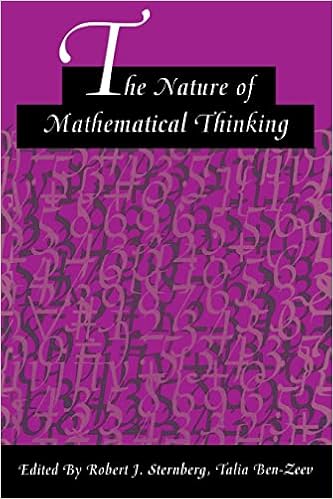
The Nature of Mathematical Thinking (Studies in Mathematical Thinking and Learning Series)
Category: Books
Review "Scholars and researcher [psychologists of every hue, psychometricians, sociologists, philosophers, educators, teachers, mathematicians, and policy makers] are likely to find something of interest in The Nature of Mathematical Thinking ....I will return to several of the book's chapters because they are like binoculars magnifying particular details that I would like to follow up in the future." ― Journal for Research in Mathematics Education "...as a whole [the chapters] offer a wealth of hypotheses and insights." ― The American Mathematical Monthly "The book successfully offers a fresh perspective for researchers and theorists and at the same time makes some of the more technical aspects of the research accessible to nonspecialists." ― Mathematics Teacher "...this book is valuable and makes a contribution to the cause of multidiciplinary investigations. This book will benefit the preparation of future scholars and teachers, too." ― Teaching Children Mathematics "The success of this volume lies in the collection of clearly written chapters by authors who could aptly be said to represent prominent examples of distinct traditions in research on mathematical thinking." ― Contemporary Psychology "...this volume represents a very useful bringing together of a broad range of approaches and will certainly be of great interest to all students and researchers concerned with mathematical thinking." ― British Journal of Mathematical & Statistical Psychology "With such an ambitious project, one expects a very rich book, addressed to a very wide audience. A very difficult task. The reader is rewarded. It does not mean she/he will find the answers to so well posed and straightforward questions, but will surely learn about the progress made by scholars, of different areas, to deal with these questions. The difficult task of preparing a book with such a large scope depends largely on a good organization and a well chosen team of experts. The editors succeeded in this double strategy." ― Zentralblatt MATH "The volume is intended for educators and mathematics teachers, psychologists, cognitive scientists, mathematicians, computer scientists, anthropologist, philosophers interested in logical-mathematical thinking, and the interested general public. Essays are written at a level that is accessible to this diversity of audiences." ― Zentralblatt fr Didaktik der Mathematik About the Author Robert J. Sternberg, Talia Ben-Zeev
Features: Why do some children seem to learn mathematics easily and others slave away at it, learning it only with great effort and apparent pain? Why are some people good at algebra but terrible at geometry? How can people who successfully run a business as adults have been failures at math in school? How come some professional mathematicians suffer terribly when trying to balance a checkbook? And why do school children in the United States perform so dismally in international comparisons? These are the kinds of real questions the editors set out to answer, or at least address, in editing this book on mathematical thinking. Their goal was to seek a diversity of contributors representing multiple viewpoints whose expertise might converge on the answers to these and other pressing and interesting questions regarding this subject. The chapter authors were asked to focus on their own approach to mathematical thinking, but also to address a common core of issues such as the nature of mathematical thinking, how it is similar to and different from other kinds of thinking, what makes some people or some groups better than others in this subject area, and how mathematical thinking can be assessed and taught. Their work is directed to a diverse audience -- psychologists interested in the nature of mathematical thinking and abilities, computer scientists who want to simulate mathematical thinking, educators involved in teaching and testing mathematical thinking, philosophers who need to understand the qualitative aspects of logical thinking, anthropologists and others interested in how and why mathematical thinking seems to differ in quality across cultures, and laypeople and others who have to think mathematically and want to understand how they are going to accomplish that feat.